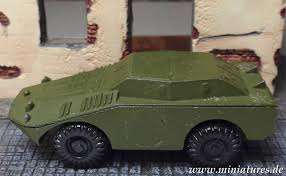
Label: BRDM